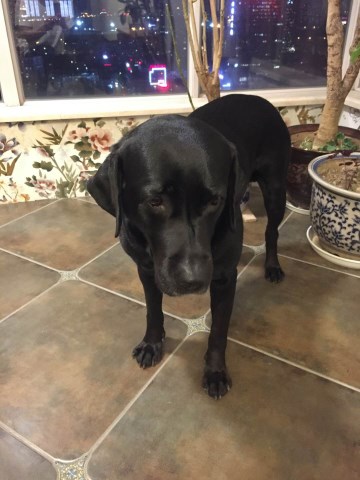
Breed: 3580-n000122-Labrador_retriever